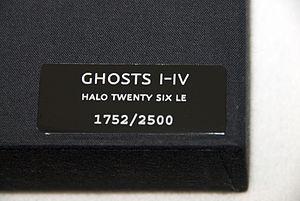
Ghosts I-IV est le sixième album studio du groupe de metal industriel Nine Inch Nails, sorti le 2 mars 2008.